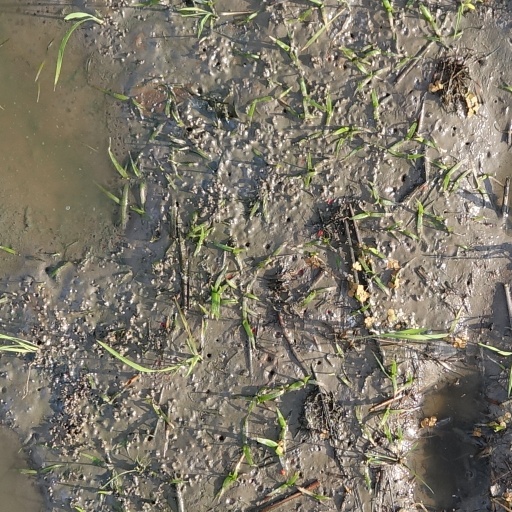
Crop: rice